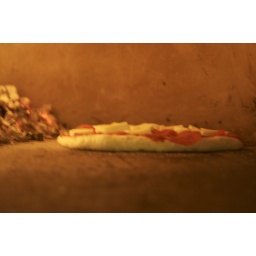
The first pizza in my new Forno Bravo Primavera pizza oven